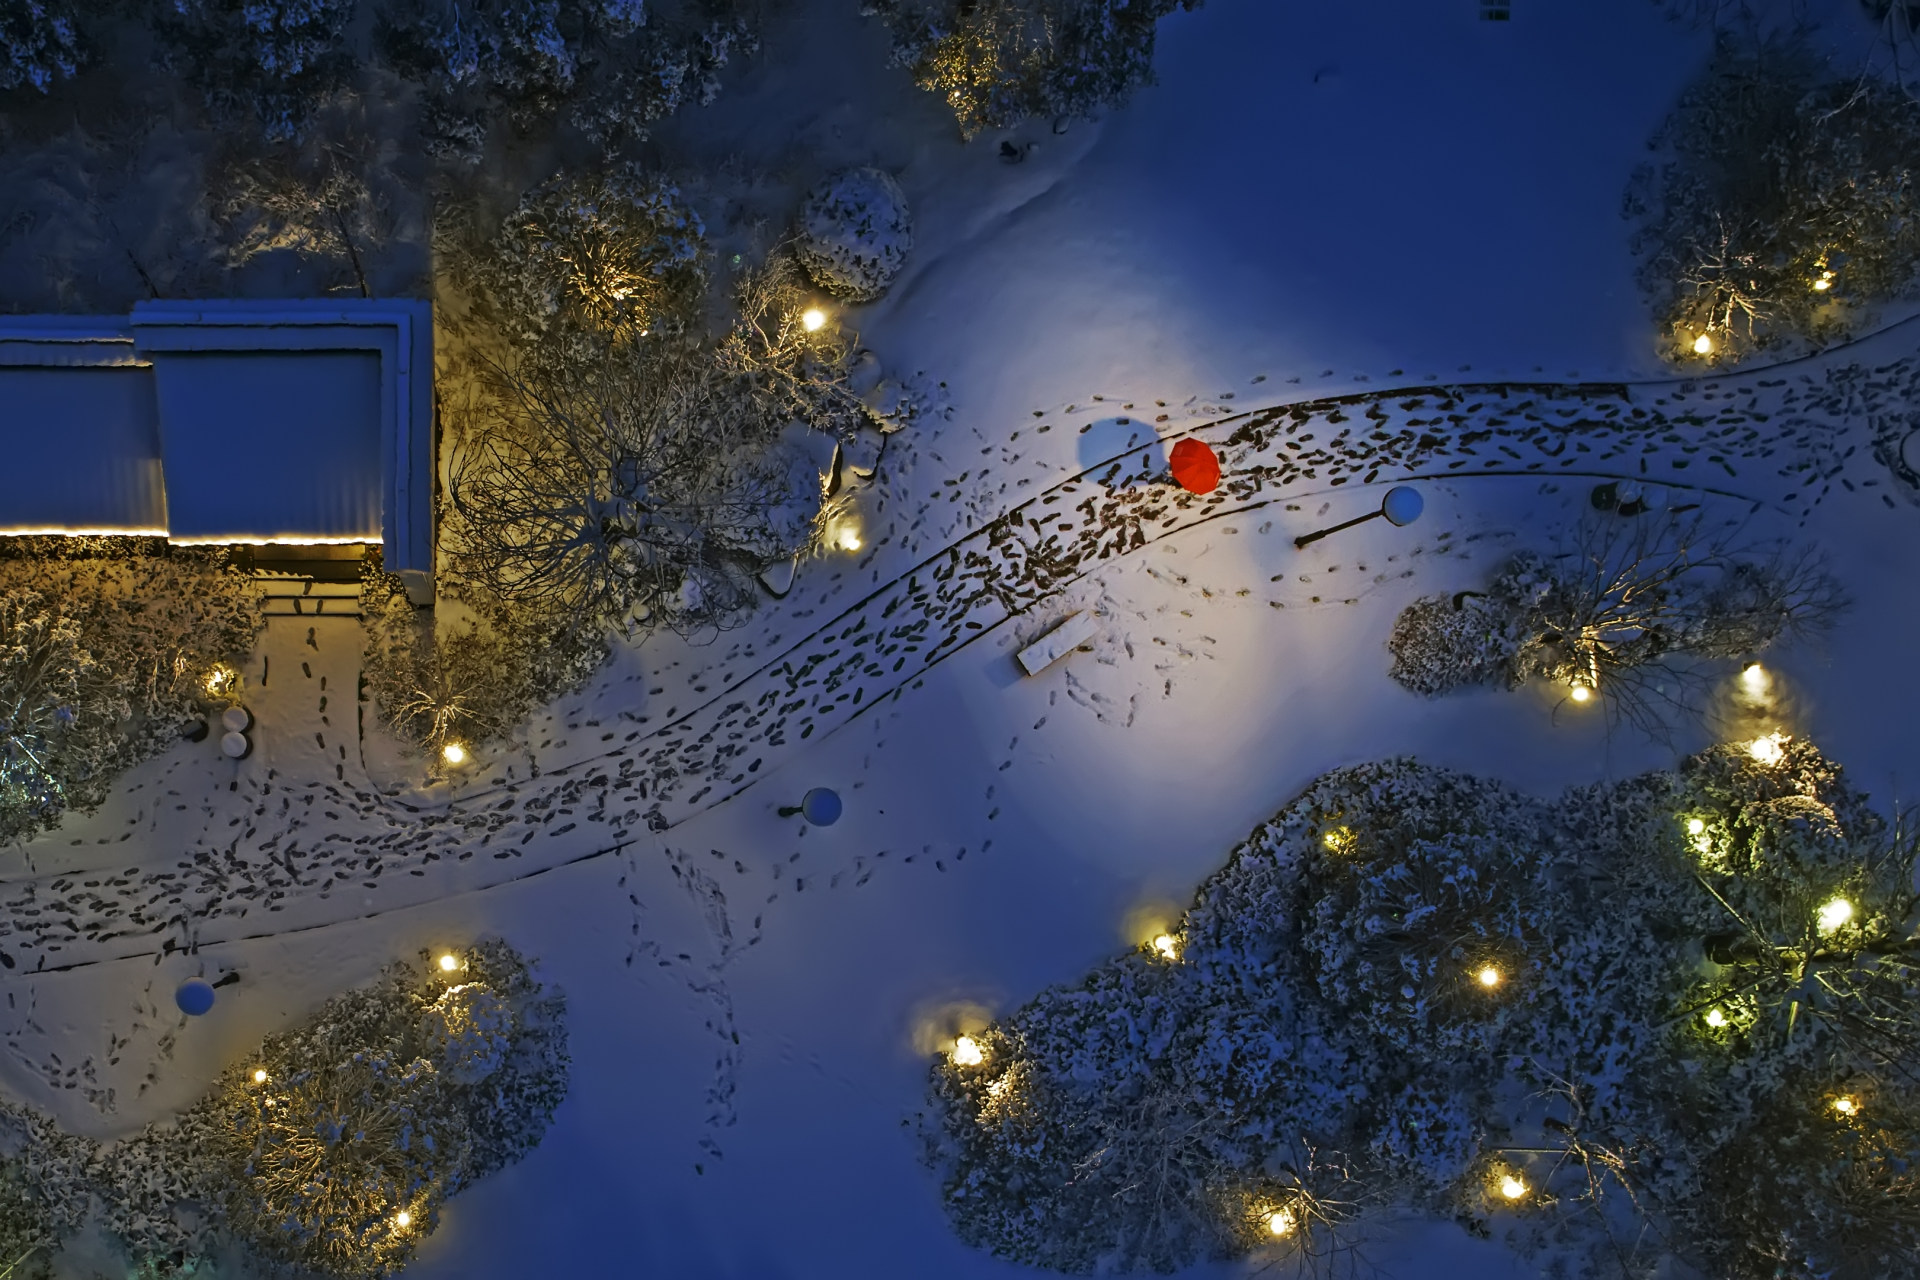
hangzhou, blue, light, lighting, sky, reflection, water, tree, world, night, space, winter, christmas, evening